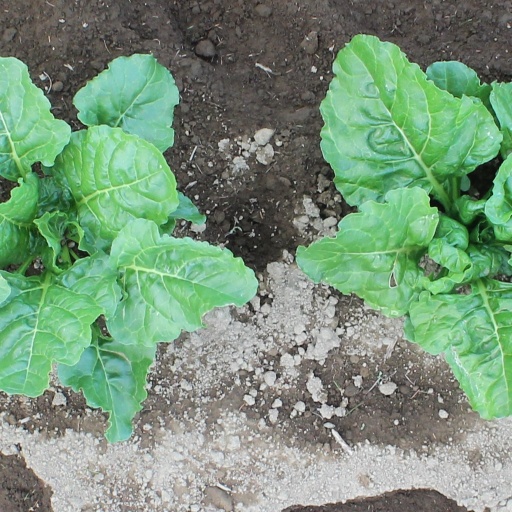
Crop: sugar beet